Cytosis

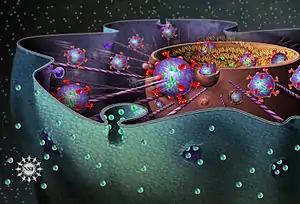
Invagination of the plasma membrane during endocytosis, forming an intracellular vesicle

Cytosis (as the biological suffix "‑cytosis") is used in words that describe either the quantity or condition of cells (e.g., leukocytosis, erythrocytosis) or processes that move material across cellular membranes. The three cellular transport processes are endocytosis (into the cell), exocytosis (out of the cell) and transcytosis (through the cell). Related endings include "-osis" (as in necrosis, apoptosis) and "-esis" (e.g., diapedesis, emperipolesis, cytokinesis).